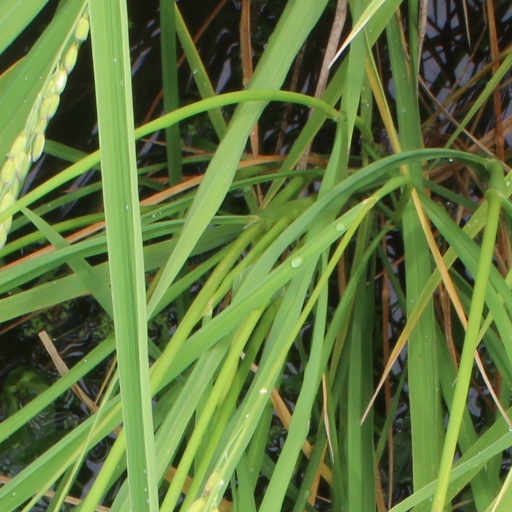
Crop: rice